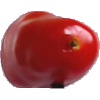
Label: Tomato 2